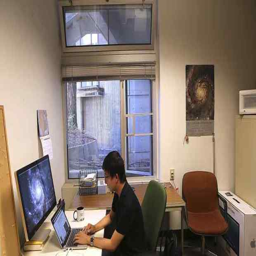
person works in his office .